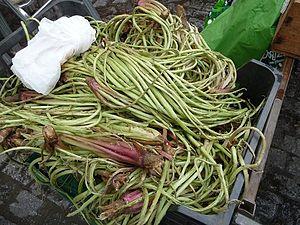
rachis de scolyme (Scolymus hispanicus) vendus sur le marché de Jerez de la Frontera. Le chiffon blanc a dû servir à ôter les ailes épineuses des rachis des feuilles. Cuisiné avec des escargots.